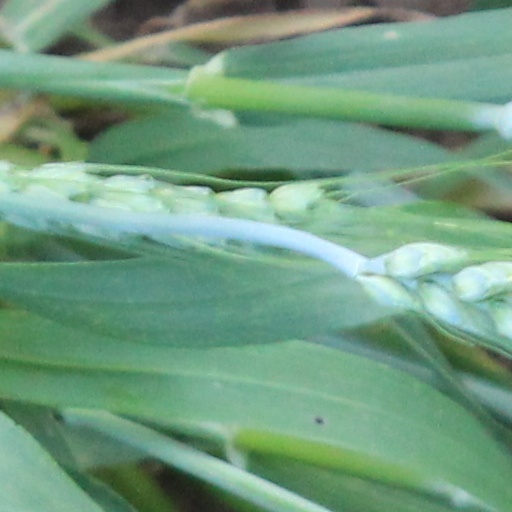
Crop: wheat